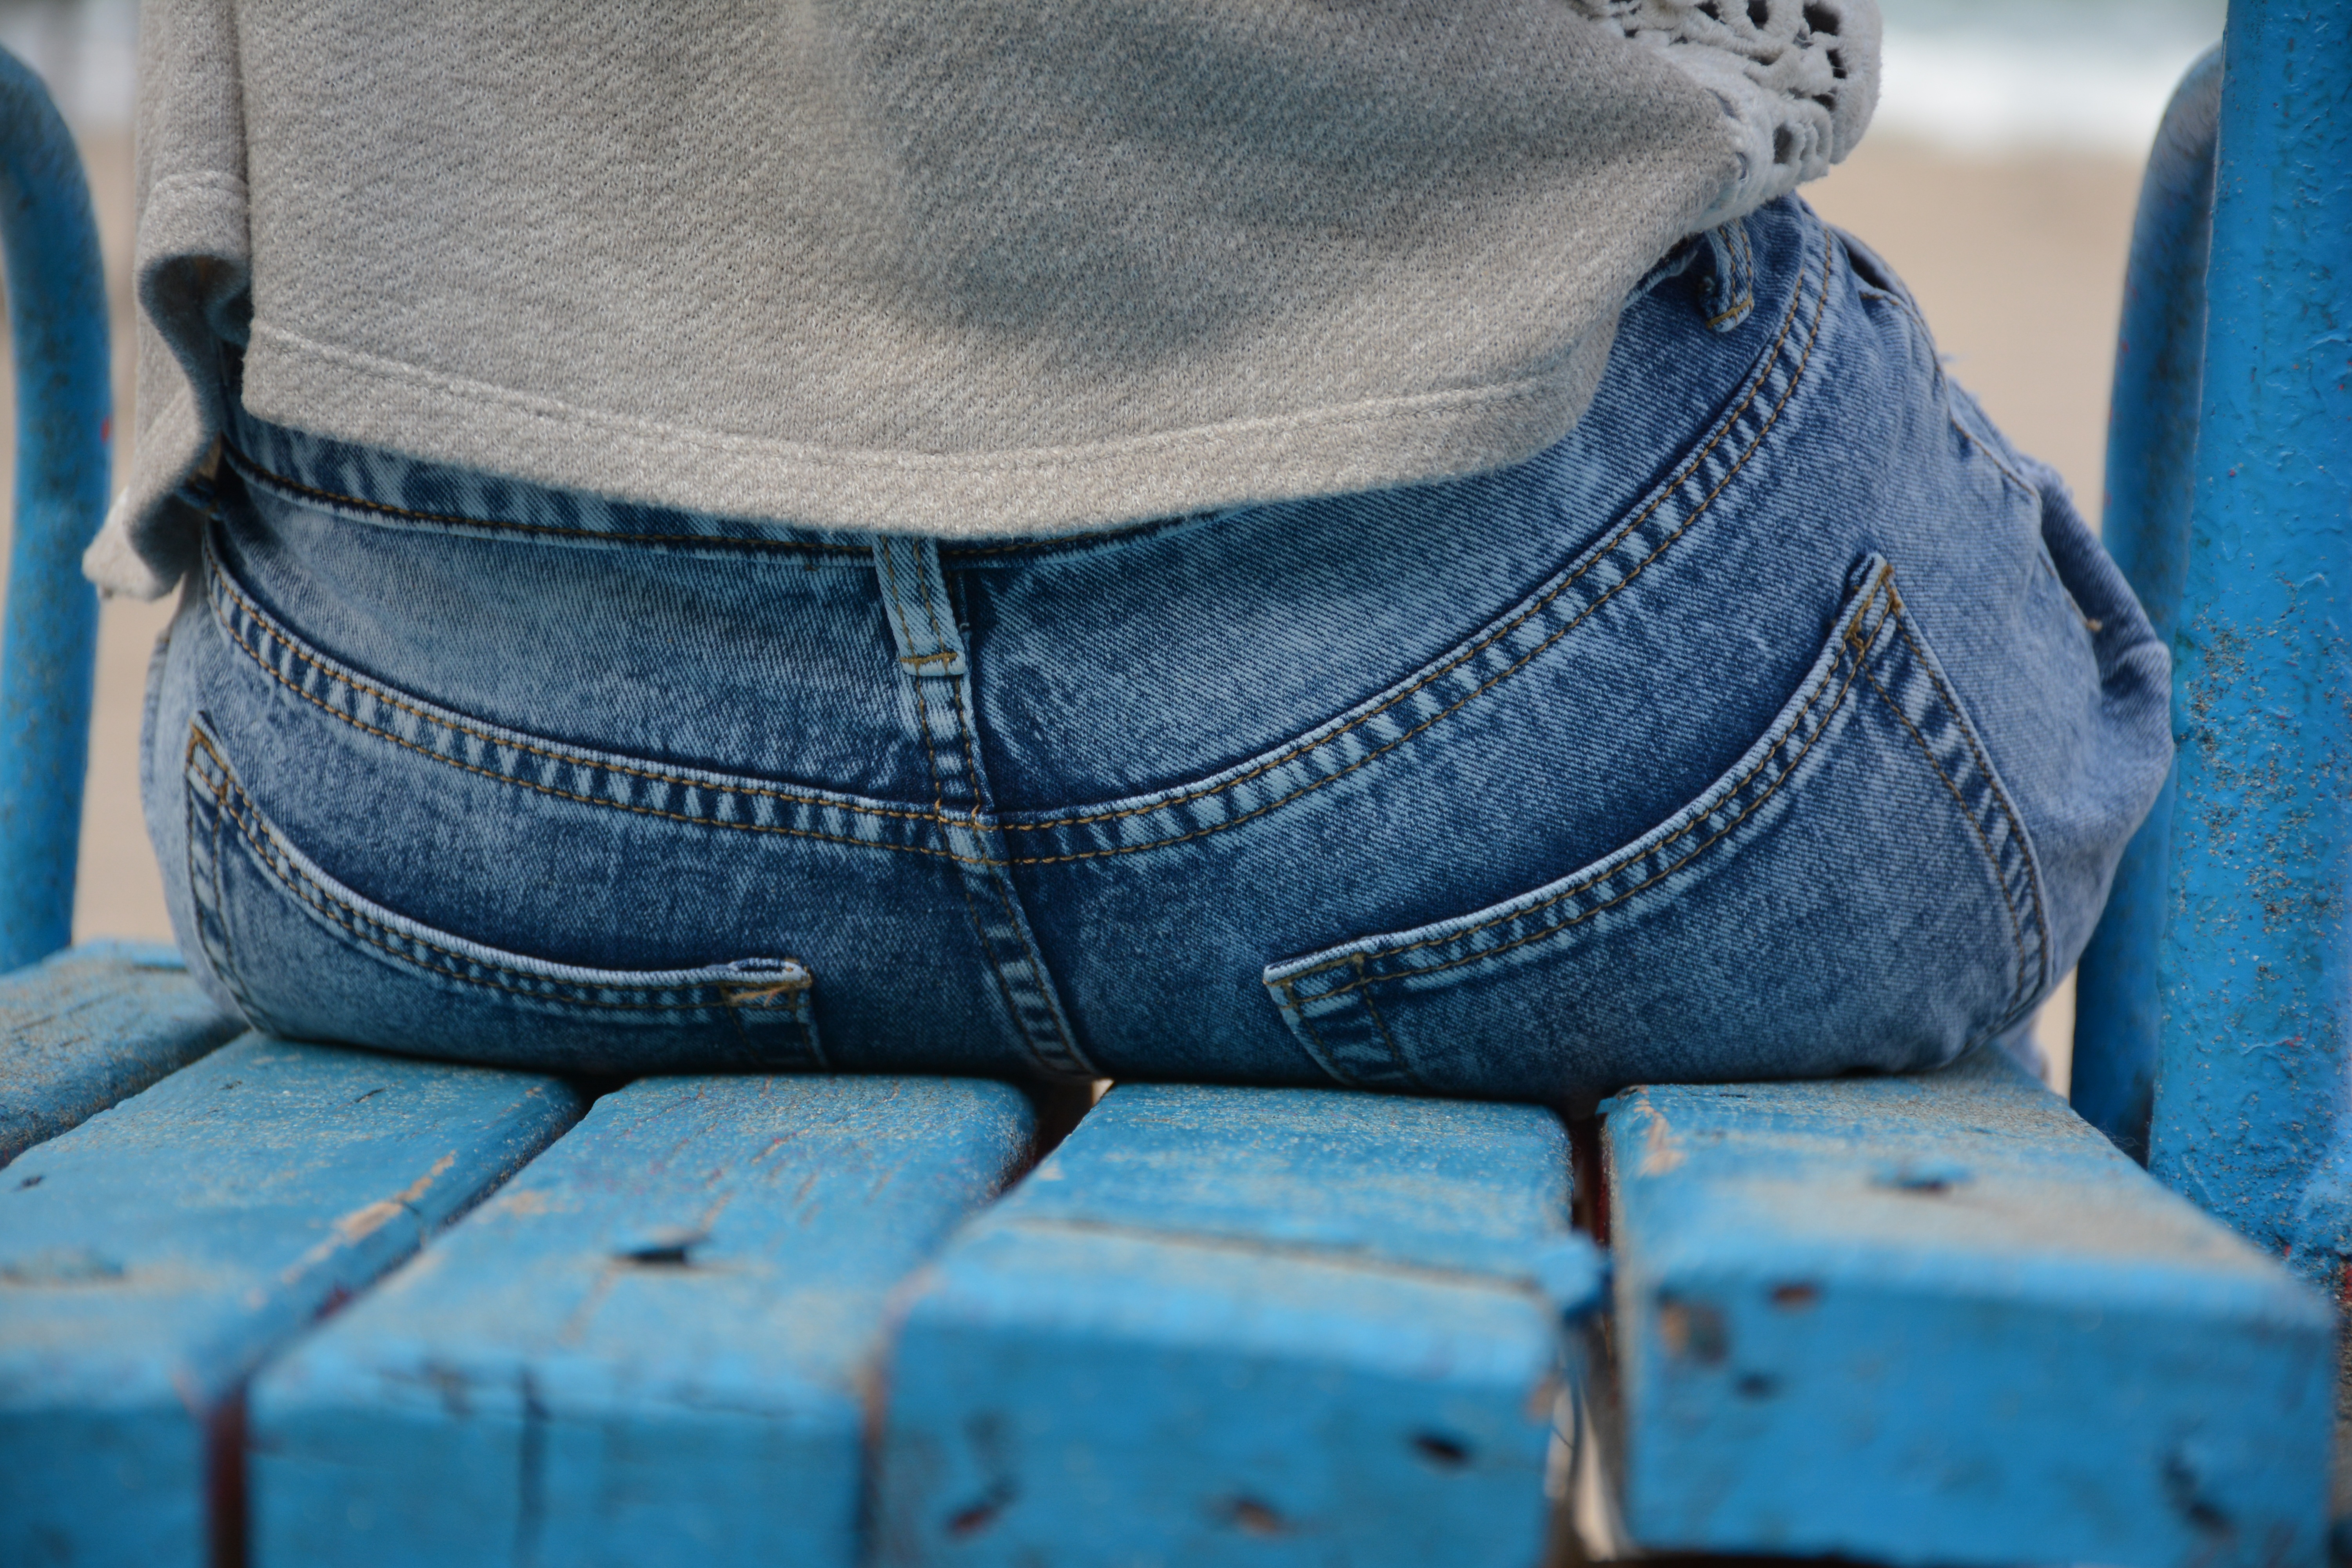
girl, leather, bench, model, jeans, color, blue, clothing, material, tire, denim, textile, footwear, young girl